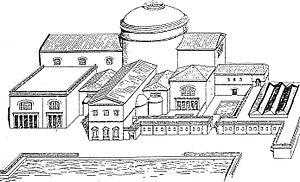
Reconstituion des thermes d'Agrippa, Rome, Italie.
Les thermes d'Agrippa, construits sous Auguste par son gendre Marcus Vipsanius Agrippa, sont les thermes romains publics les plus anciens de Rome. Thermes privés à l'origine, ils furent légués par testament au peuple romain.
Le mot thermes vient du grec thermos. Pour désigner les bains, les Grecs utilisaient le mot balnéion qui devient balnea en latin. Le mot thermes est employé pour la première fois pour désigner les Thermes d'Agrippa à Rome. Ensuite ce terme ne s'appliquera qu'aux complexes les plus développés, c'est-à-dire comprenant bains, annexes, sport et culture.